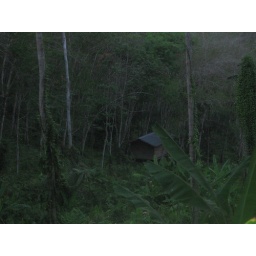
rubber tree house in jungle